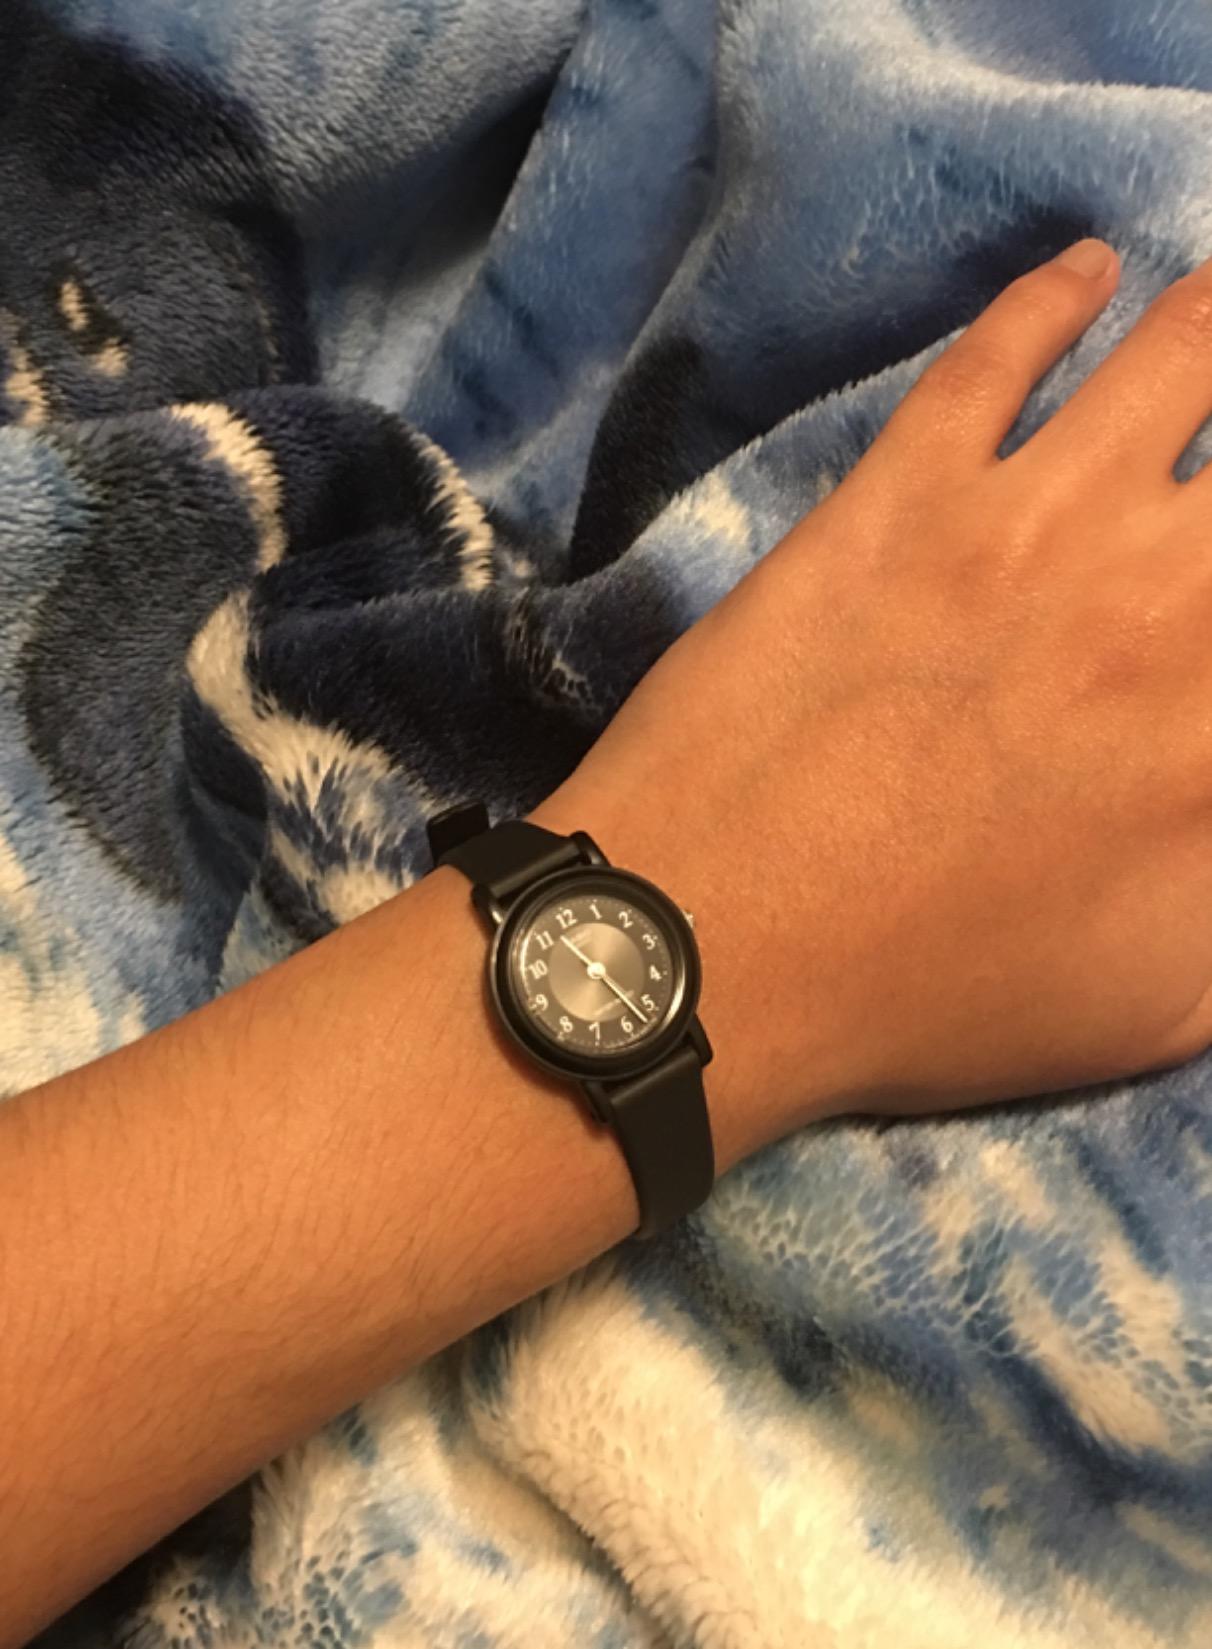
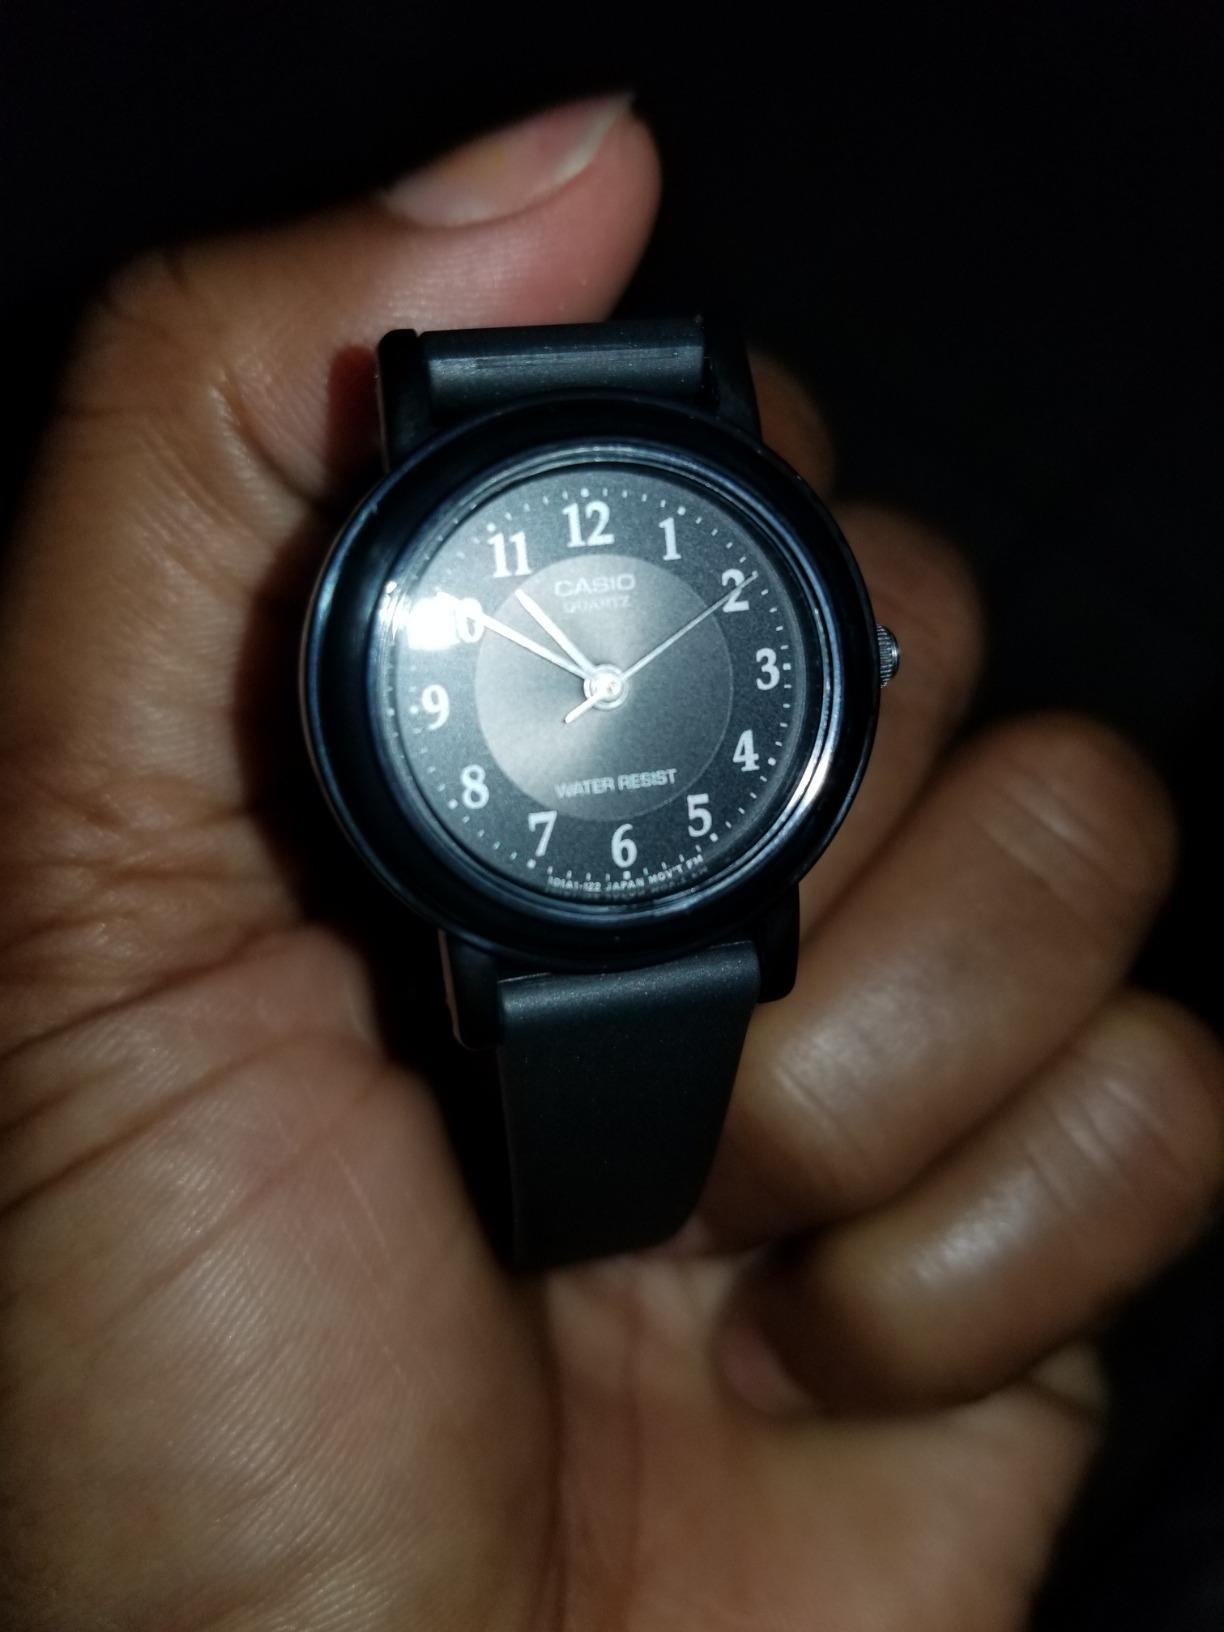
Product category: accessories_watch
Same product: yes